Conway Tearle

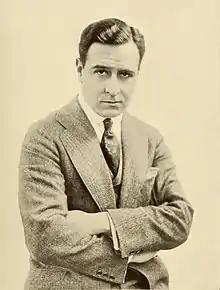
"Photo-Play Journal", 1917

Conway Tearle (born Frederick Conway Levy, May 17, 1878 – October 1, 1938) was an American stage actor who went on to perform in silent and early sound films.